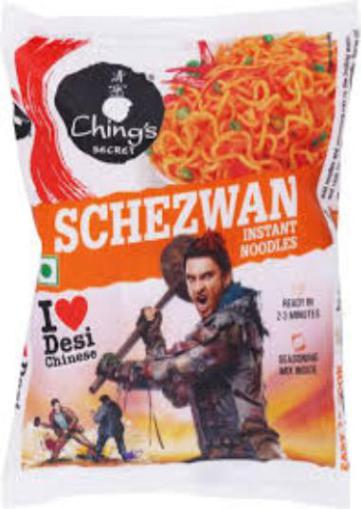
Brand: ching's secret
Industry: Food